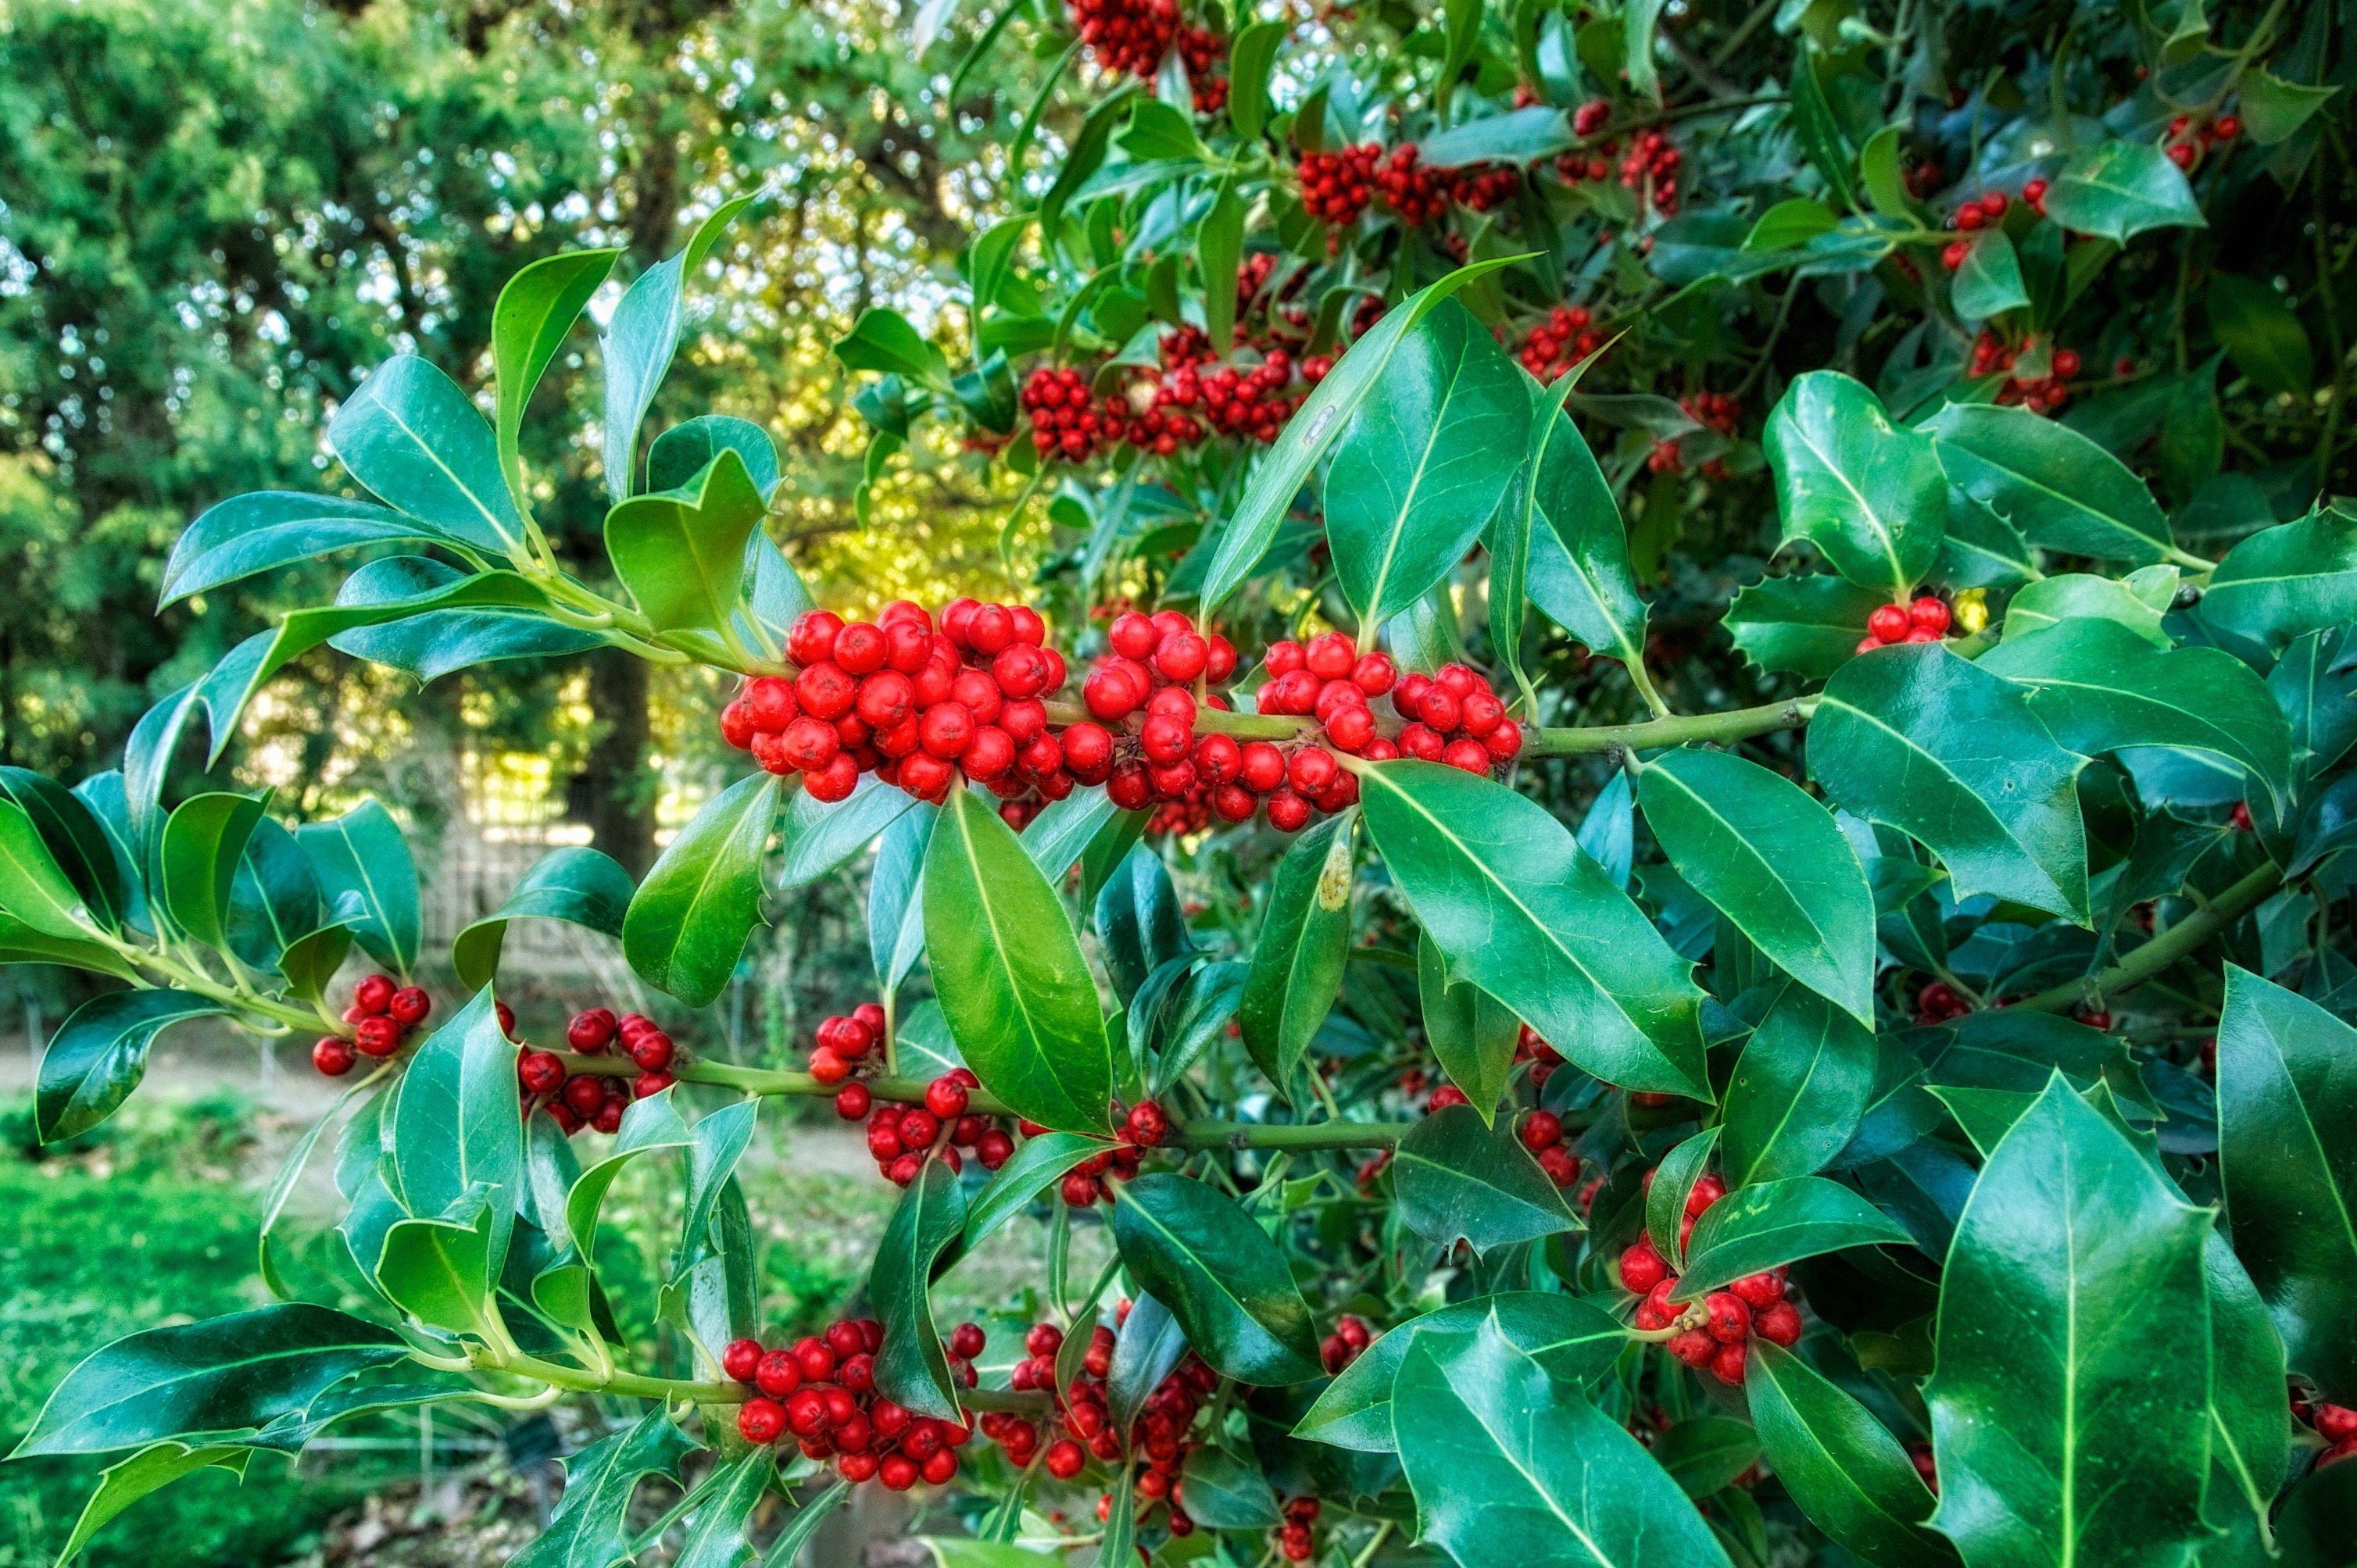
tree, nature, plant, fruit, leaf, flower, food, produce, macro, evergreen, plants, flowers, close up, trees, outside, shrub, blooms, flowering plant, woody plant, land plant, europeon holly